Teatro Municipal (San Nicolás de los Arroyos)

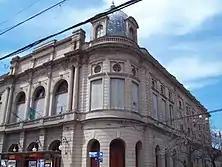

The Teatro Municipal (since 1958 also known as the Teatro Municipal Rafael de Aguiar) is a municipal theatre located in San Nicolás de los Arroyos, Argentina. It is that city's main venue for opera, ballet, and orchestral performances. Commissioned in 1905 and built from 1906 to 1908, the theatre was inaugurated on August 10, 1908, with a performance of Giacomo Puccini's "Manon Lescaut" with Gaetano Bavagnoli conducting.